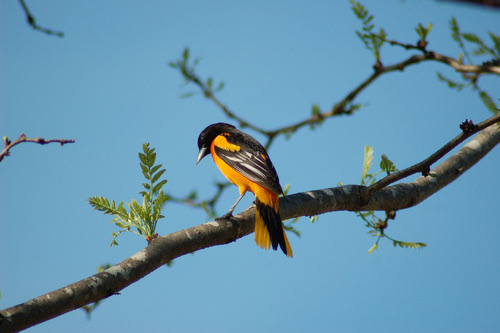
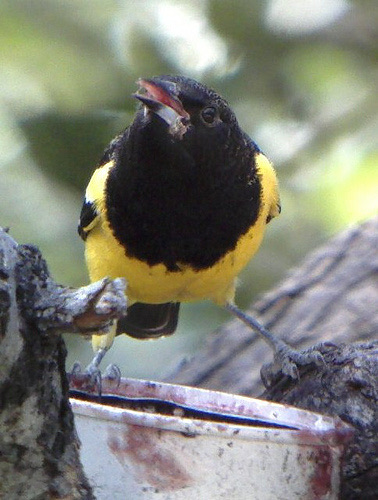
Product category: misc
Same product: yes